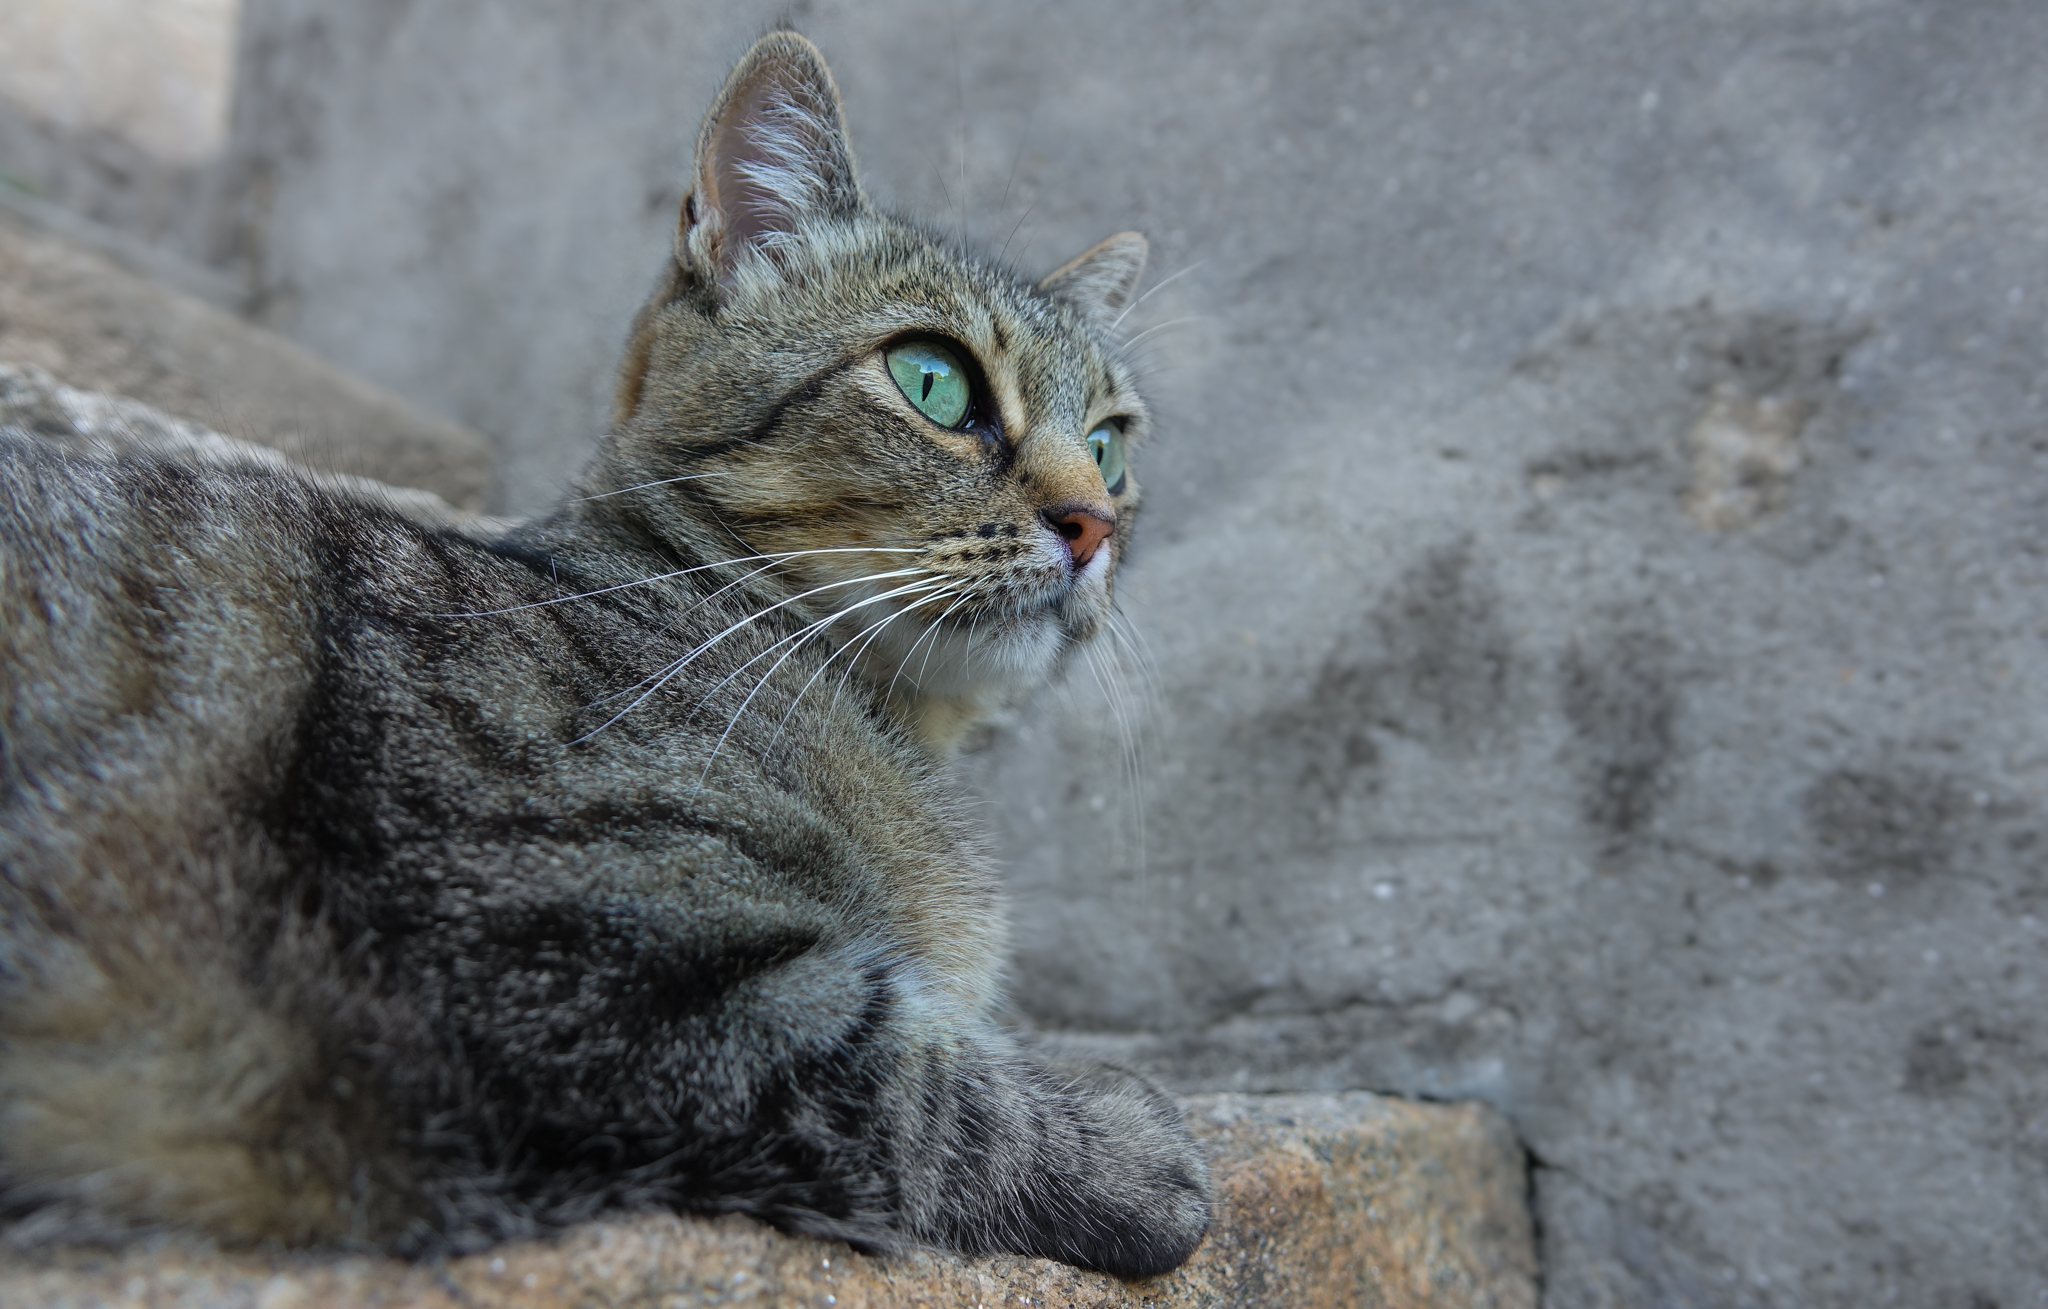
cat, mammal, fauna, cats, whiskers, animals, vertebrate, gatos, bobcat, ggl1, gaby1, xovesphoto, sonydscrx10iii, sonyrx10iii, rx10iii, rx10m3, animales, chunita, tabby cat, european shorthair, wild cat, small to medium sized cats, cat like mammal, domestic short haired cat, pixie bob